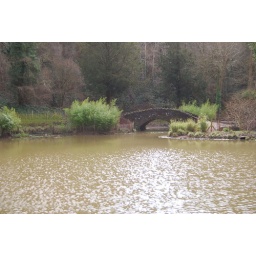
The bridge over the lake at Blaise